Herman of Alaska

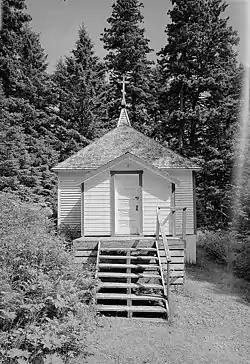
Saints Sergius and Herman of Valaam Chapel, built in 1898 over the site where Herman was buried on Spruce Island in December 1836. Located near Monk's Lagoon, in the immediate vicinity of St. Herman's hermitage.

On March 11, 1969, the bishops of the Orthodox Church in America (OCA) formally declared their intention to canonize Herman, "as a sublime example of the Holy Life, for our spiritual benefit, inspiration, comfort, and the confirmation of our Faith." On August 9, 1970, Metropolitan Ireney (Bekish) of the OCA along with Archbishop Paul (Olmari) of Finland and other hierarchs and clergy presided over the canonization service, which was held at Holy Resurrection Cathedral on Kodiak Island. His relics were transferred from his grave underneath the Sts. Sergius and Herman of Valaam Chapel (i.e., the Saints Sergius and Herman of Valaam Chapel), on Spruce Island, to the Holy Resurrection Cathedral.